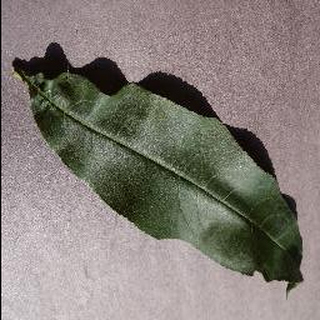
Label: healthy_peach